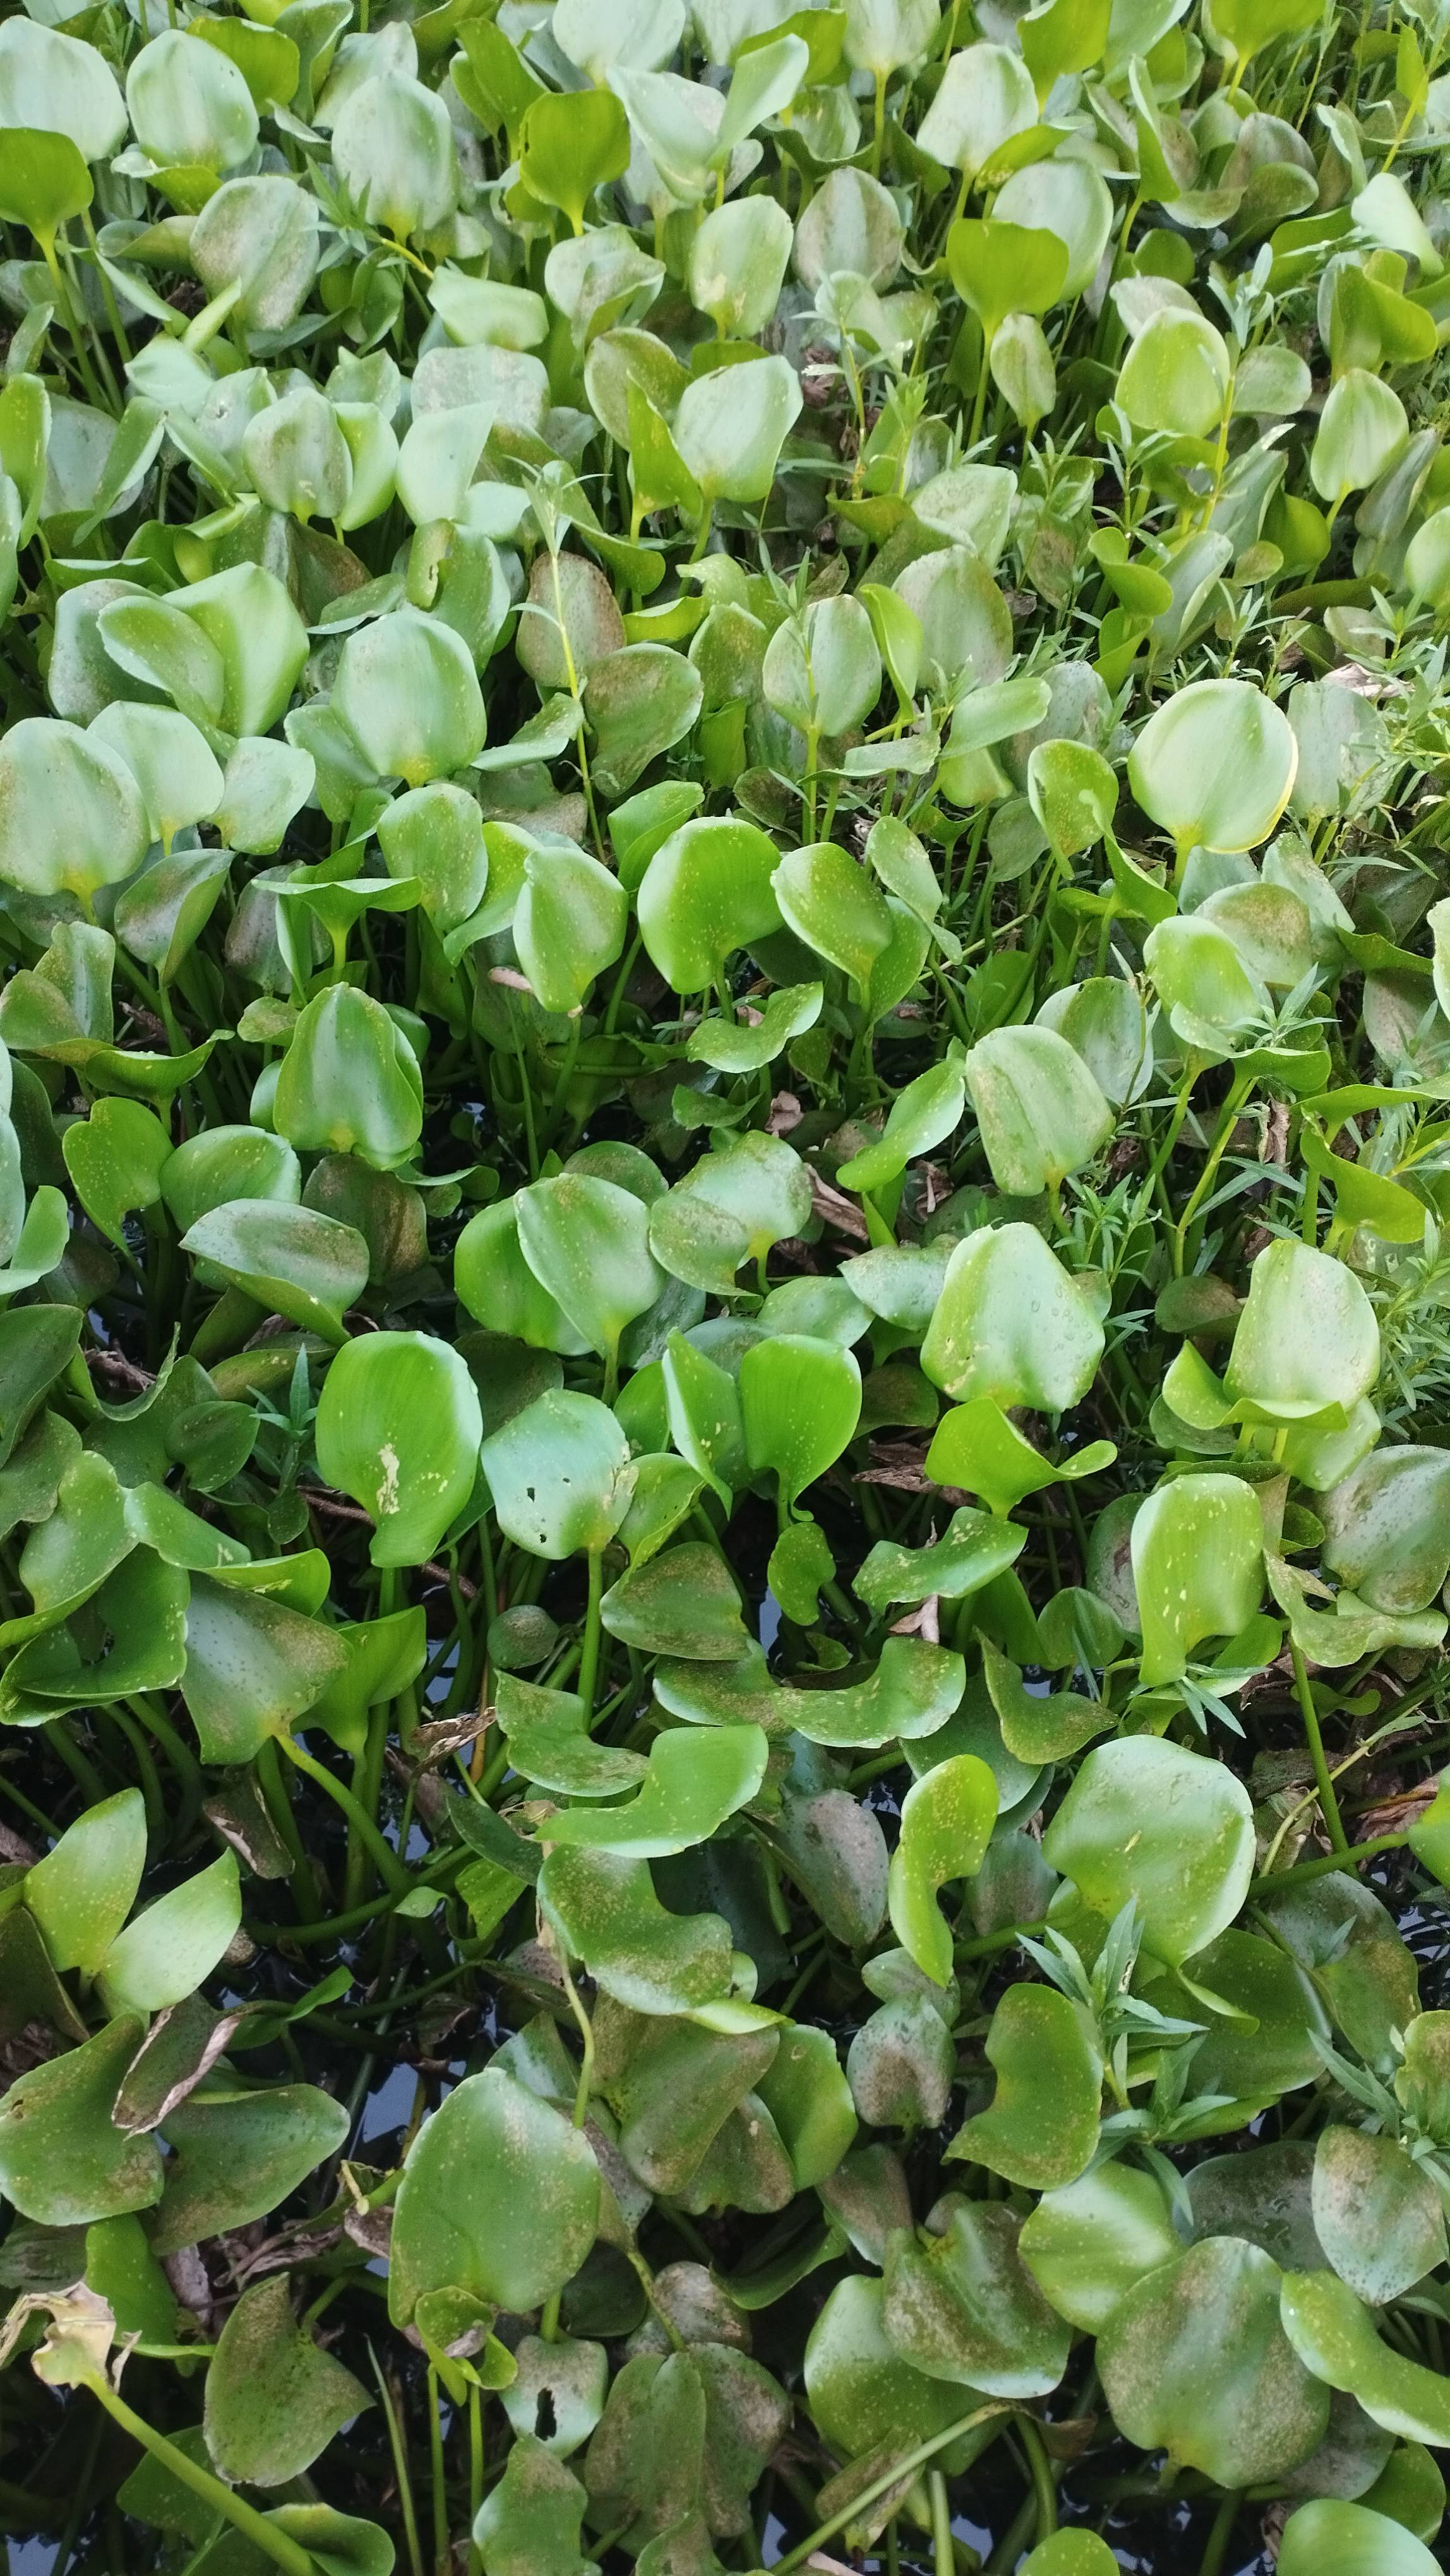
Species: Common Water Hyacinth (Eichornia crassipes)